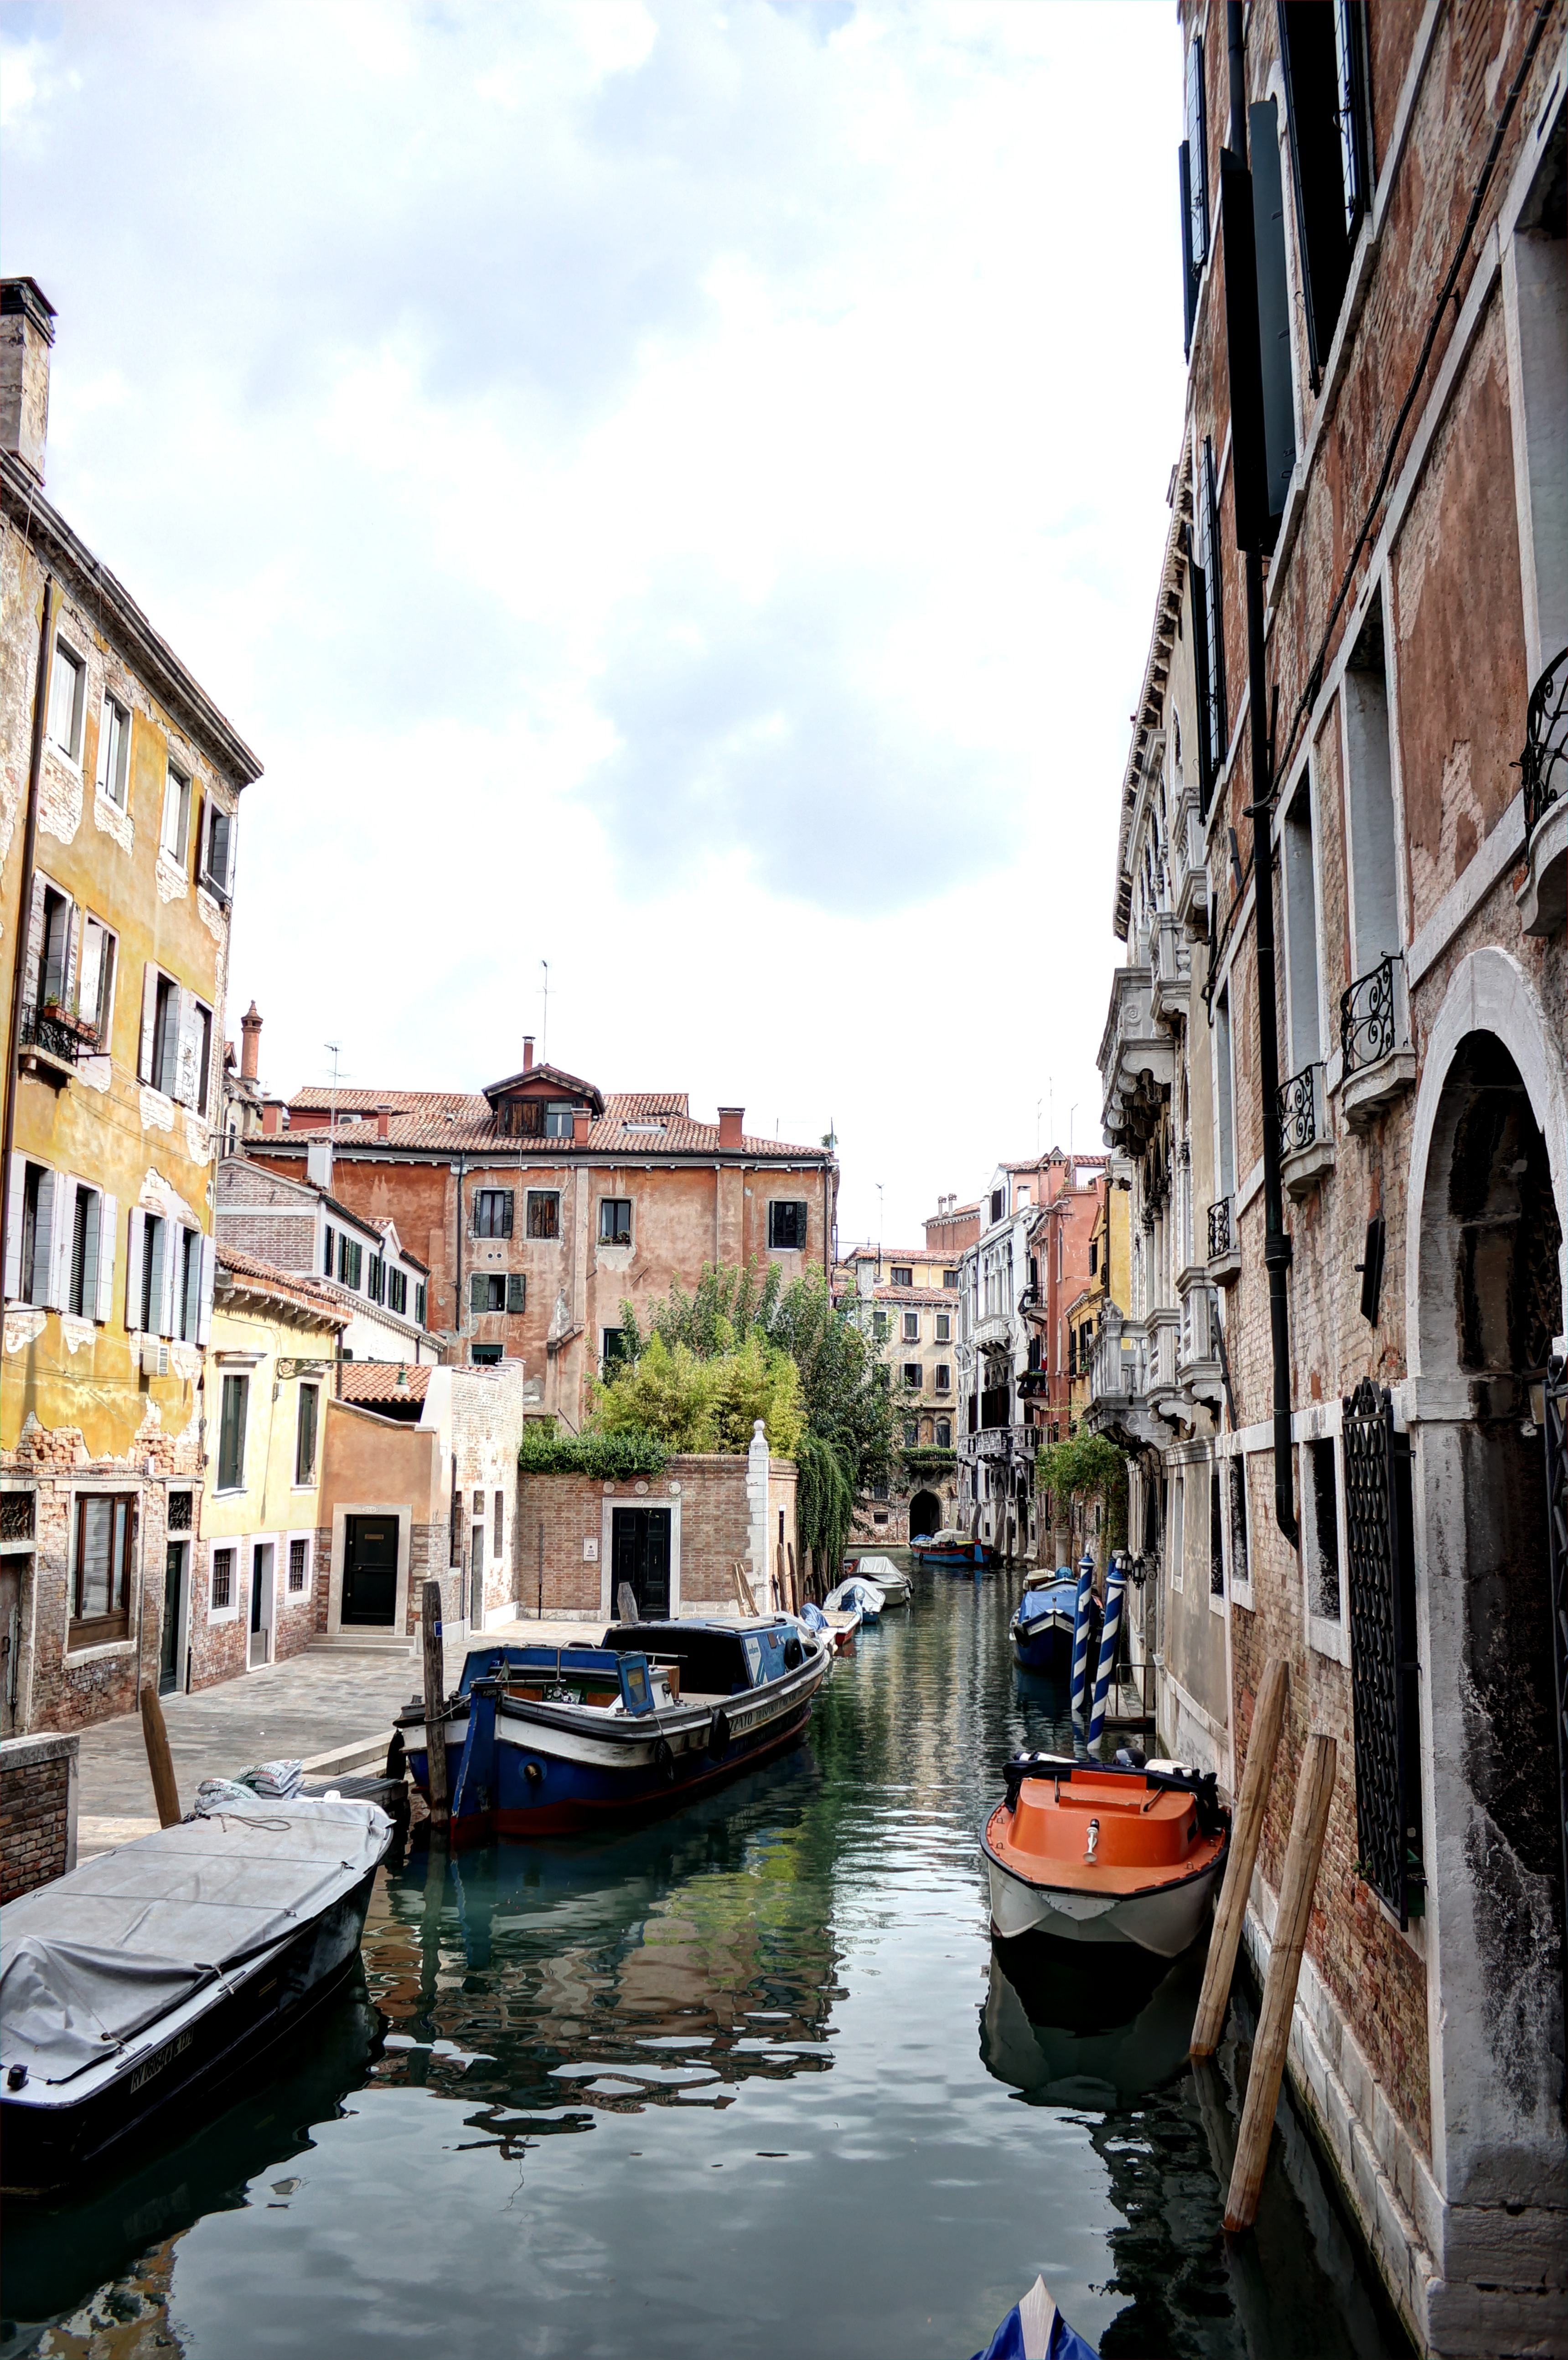
architecture, boat, skyline, town, view, building, city, urban, canal, cityscape, downtown, travel, vehicle, scenic, scenery, landmark, italy, venice, metropolitan, tourism, waterway, body of water, buildings, boats, gondola, metropolis, landform, geographical feature